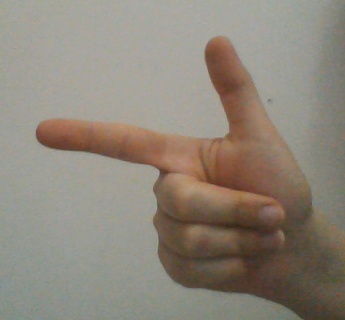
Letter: yaa